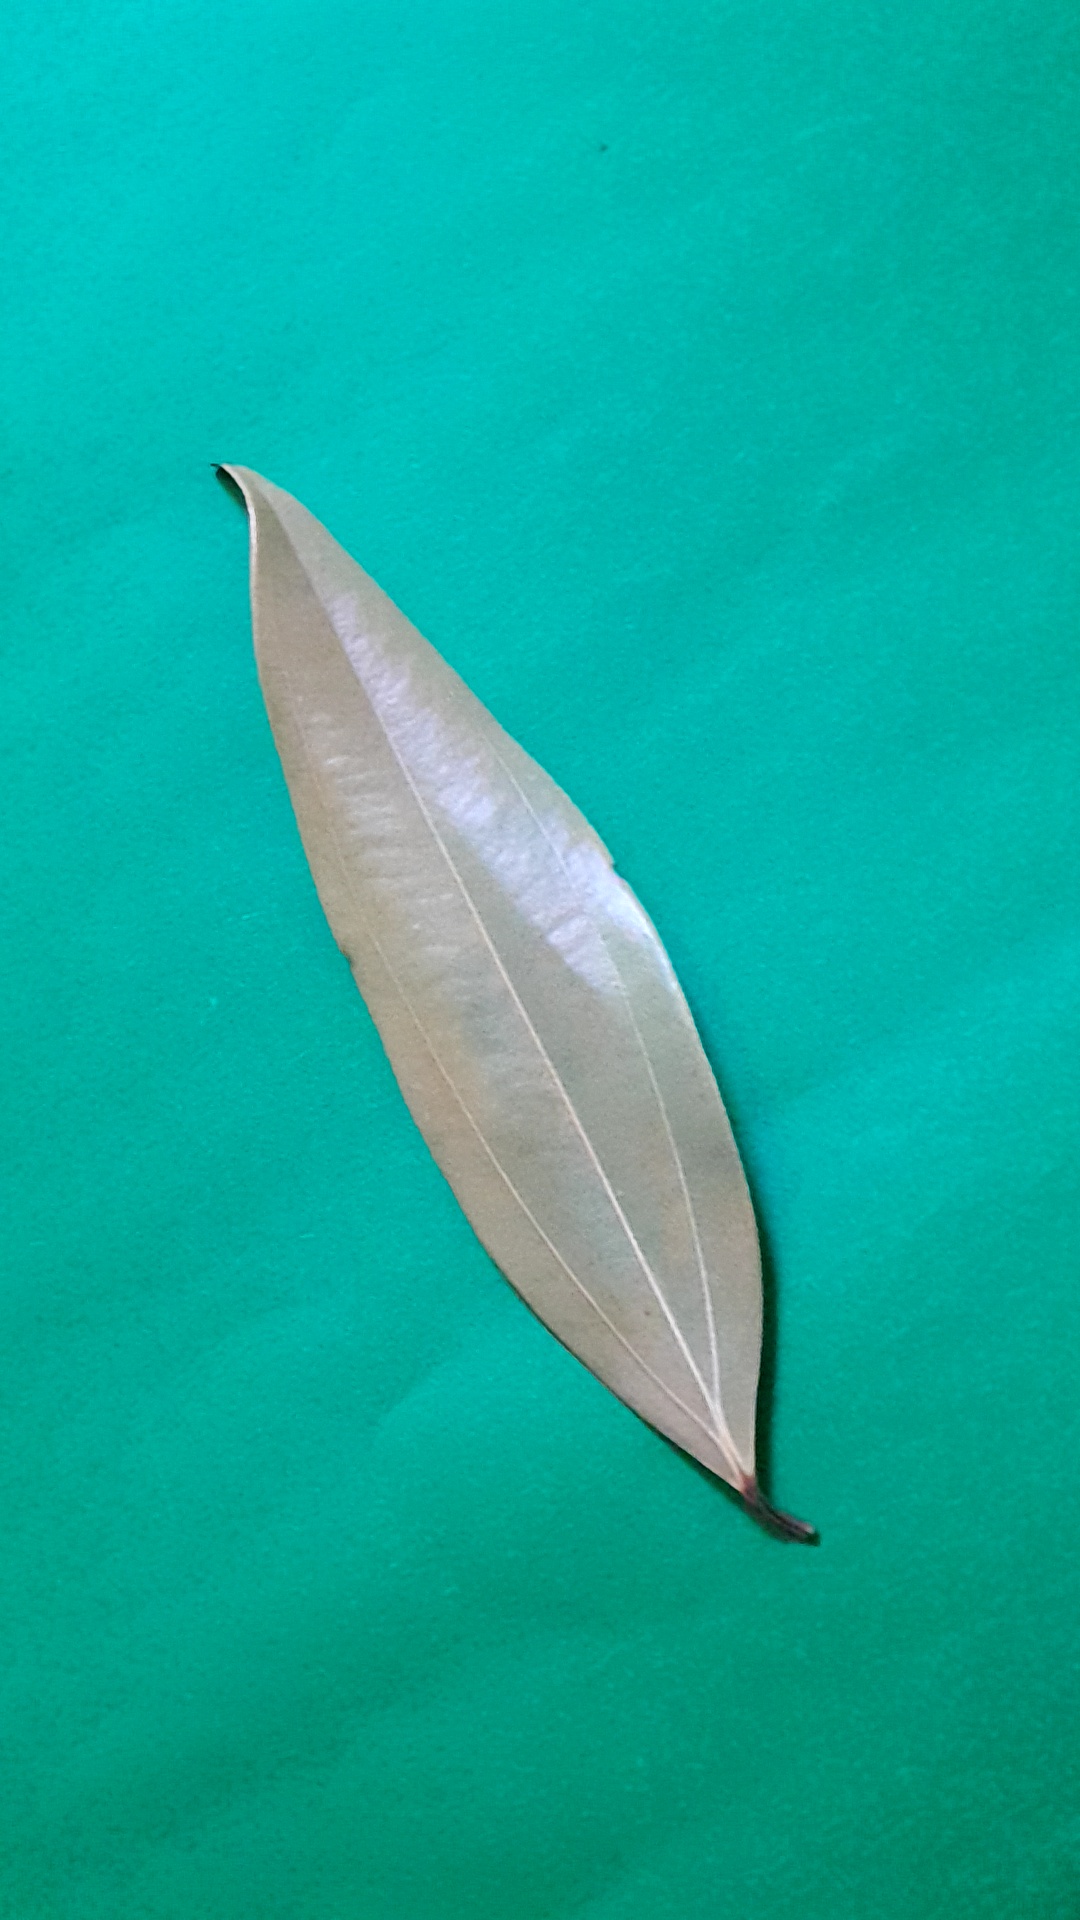
Label: Dry Leaf